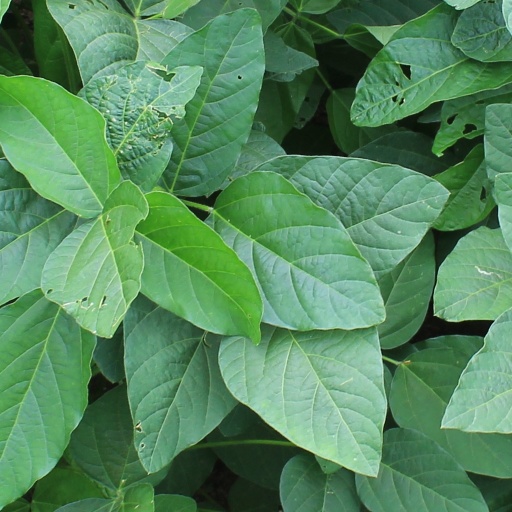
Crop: soybean